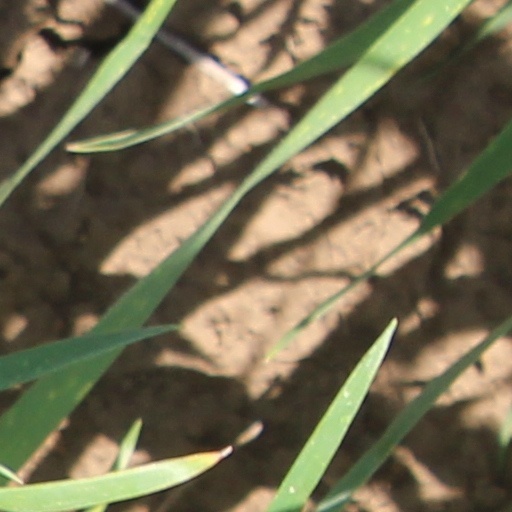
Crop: wheat